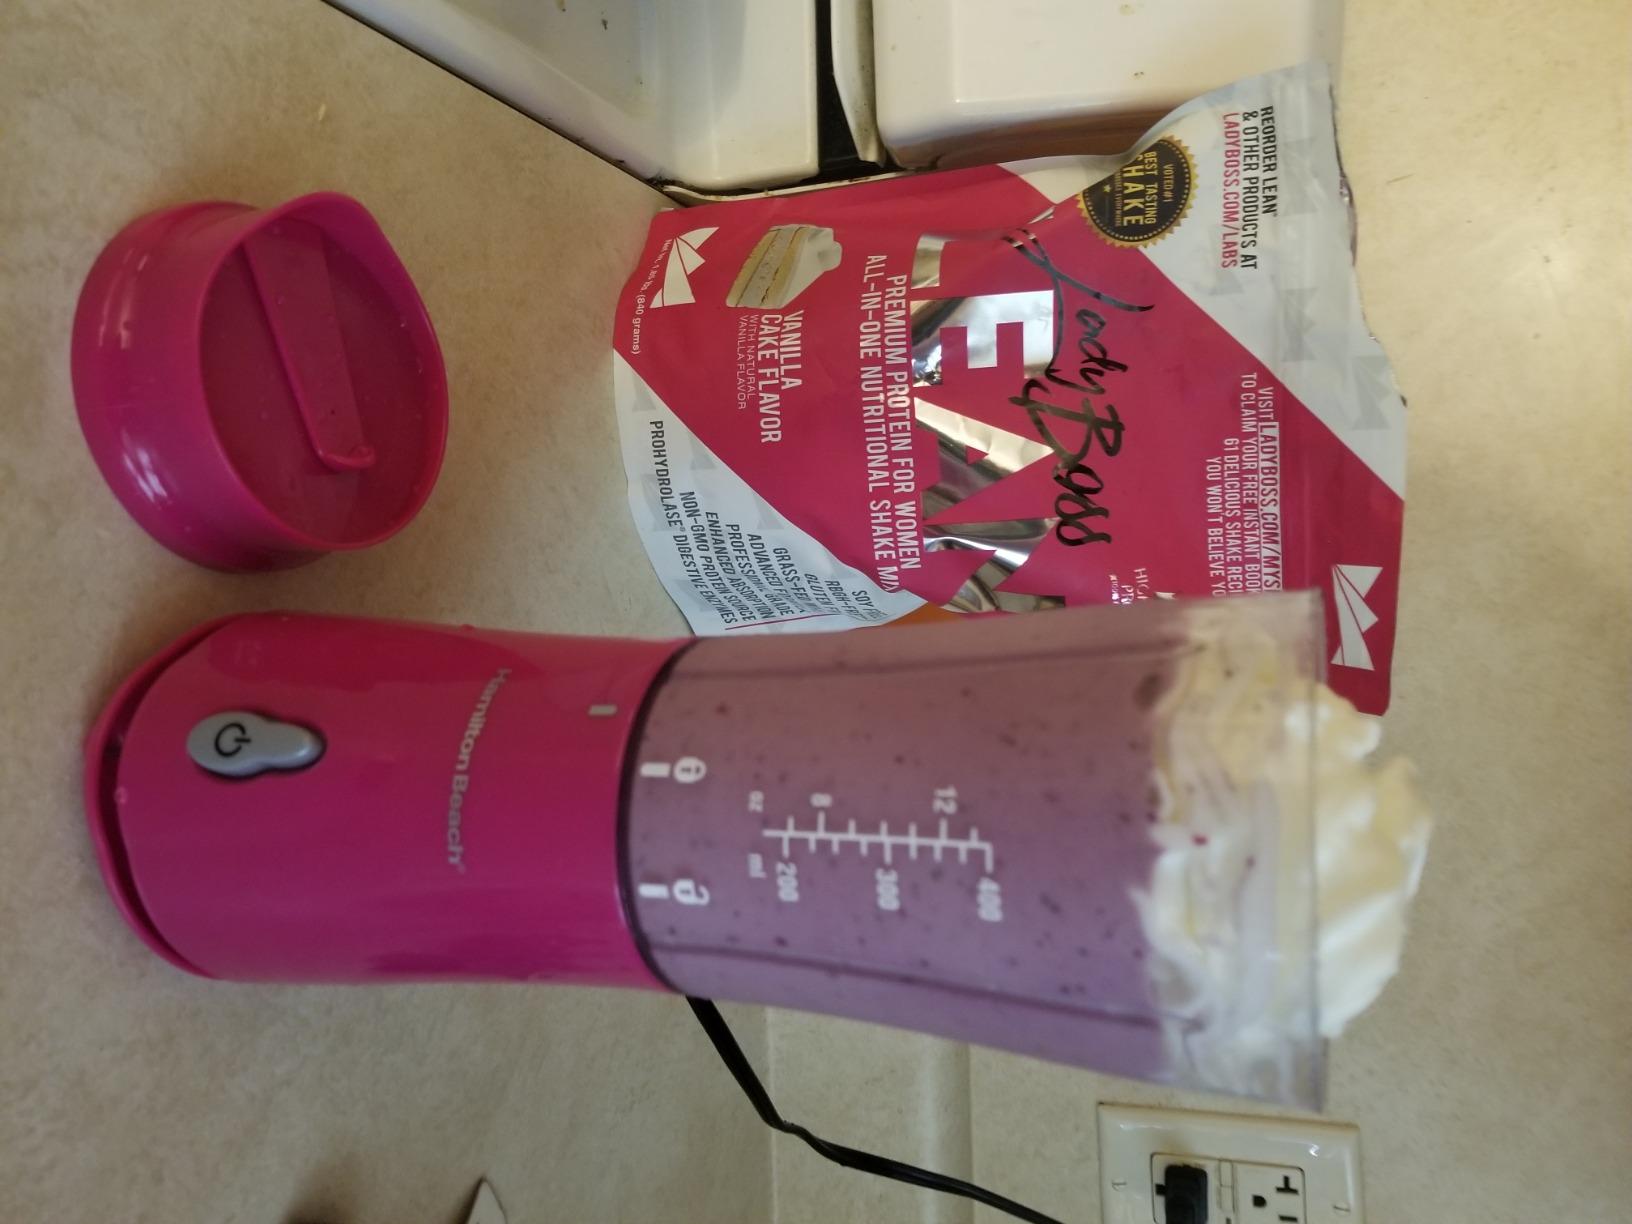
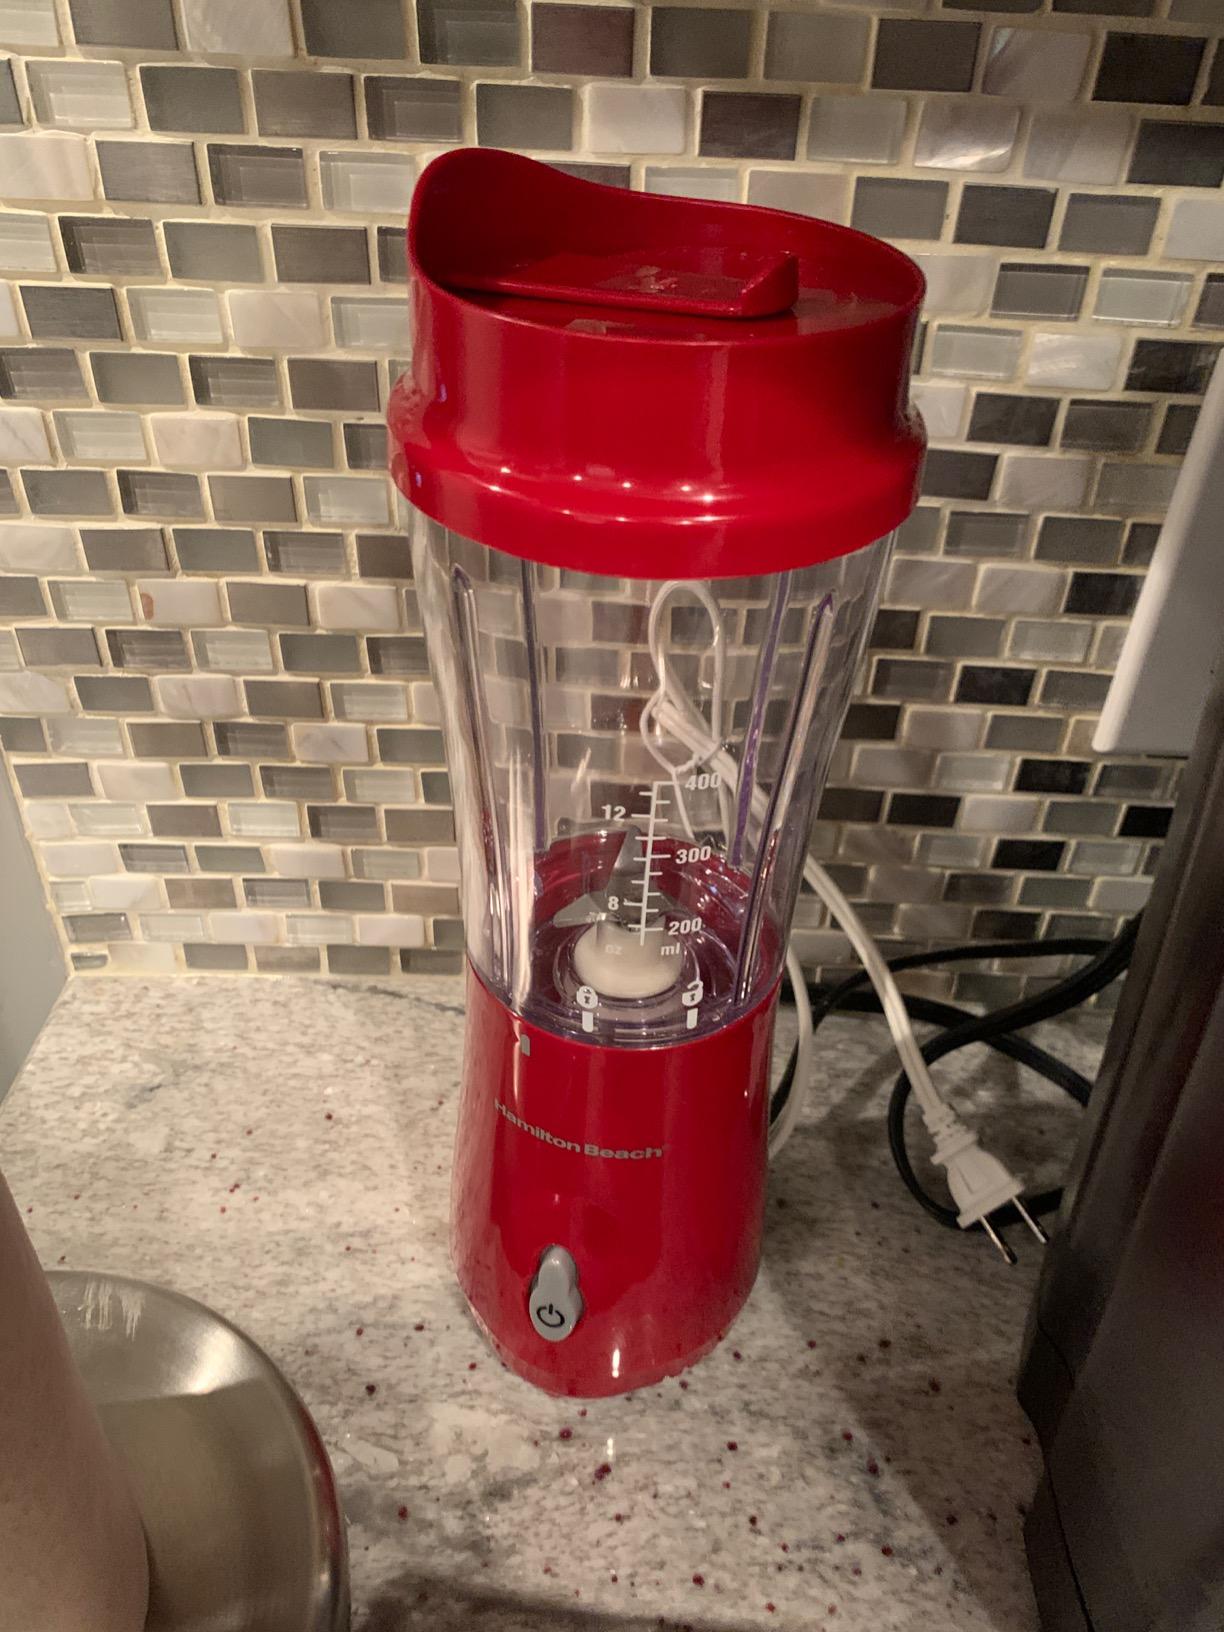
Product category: items_blender
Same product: no